Calder Park Raceway

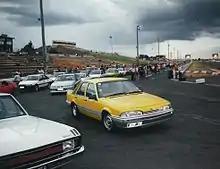
Legal Off Street Drag Racing night at Calder Park

Calder was also the first to host Superbike racing and Truck Racing, the trucks competing on both National and Thunderdome circuits in separate events. The AUSCAR series was developed to race on the Thunderdome.